India Office Records

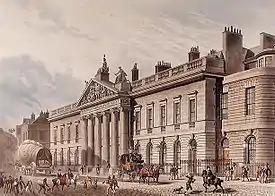
East India House in Leadenhall Street was the London headquarters of the East India Company.

There were different levels of care for the records over the years, but interest in preserving them was established very early. A “Keeper” of East India Company records was appointed in 1771, with a mission to arrange current records and to preserve historical records.